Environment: real
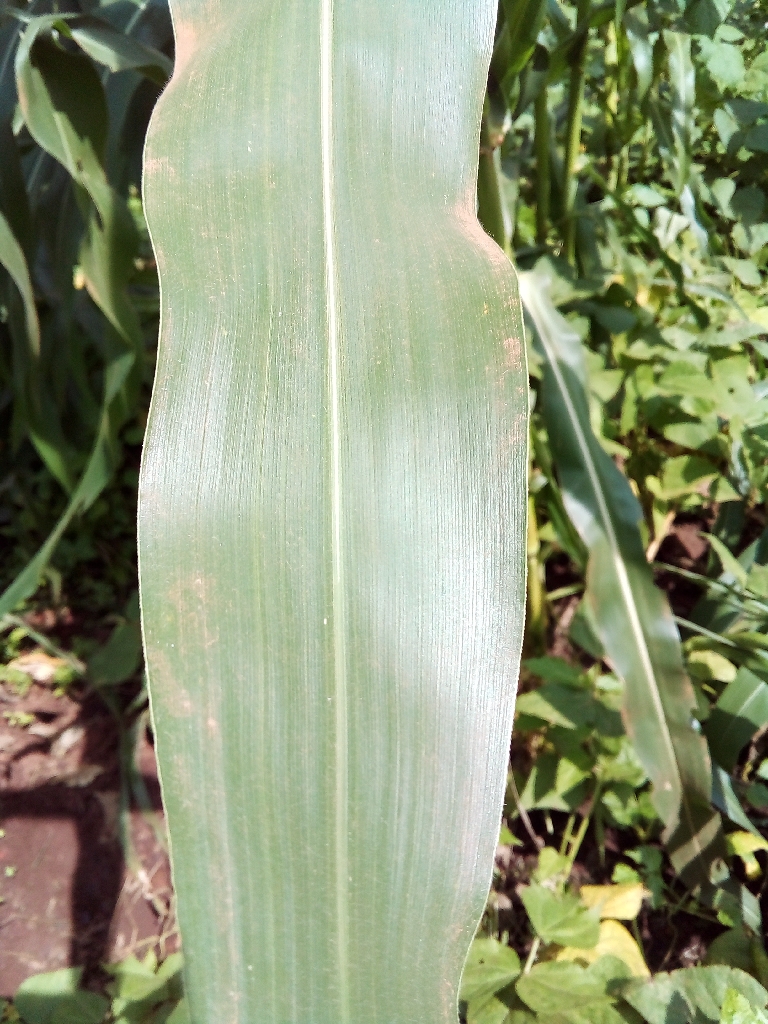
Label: healthy